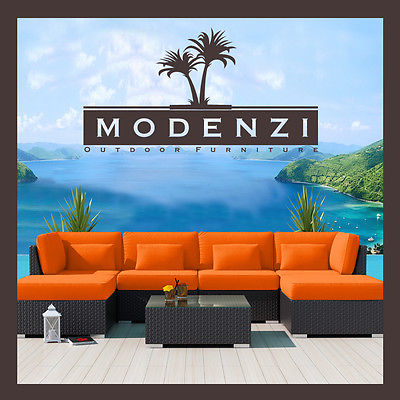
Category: sofa